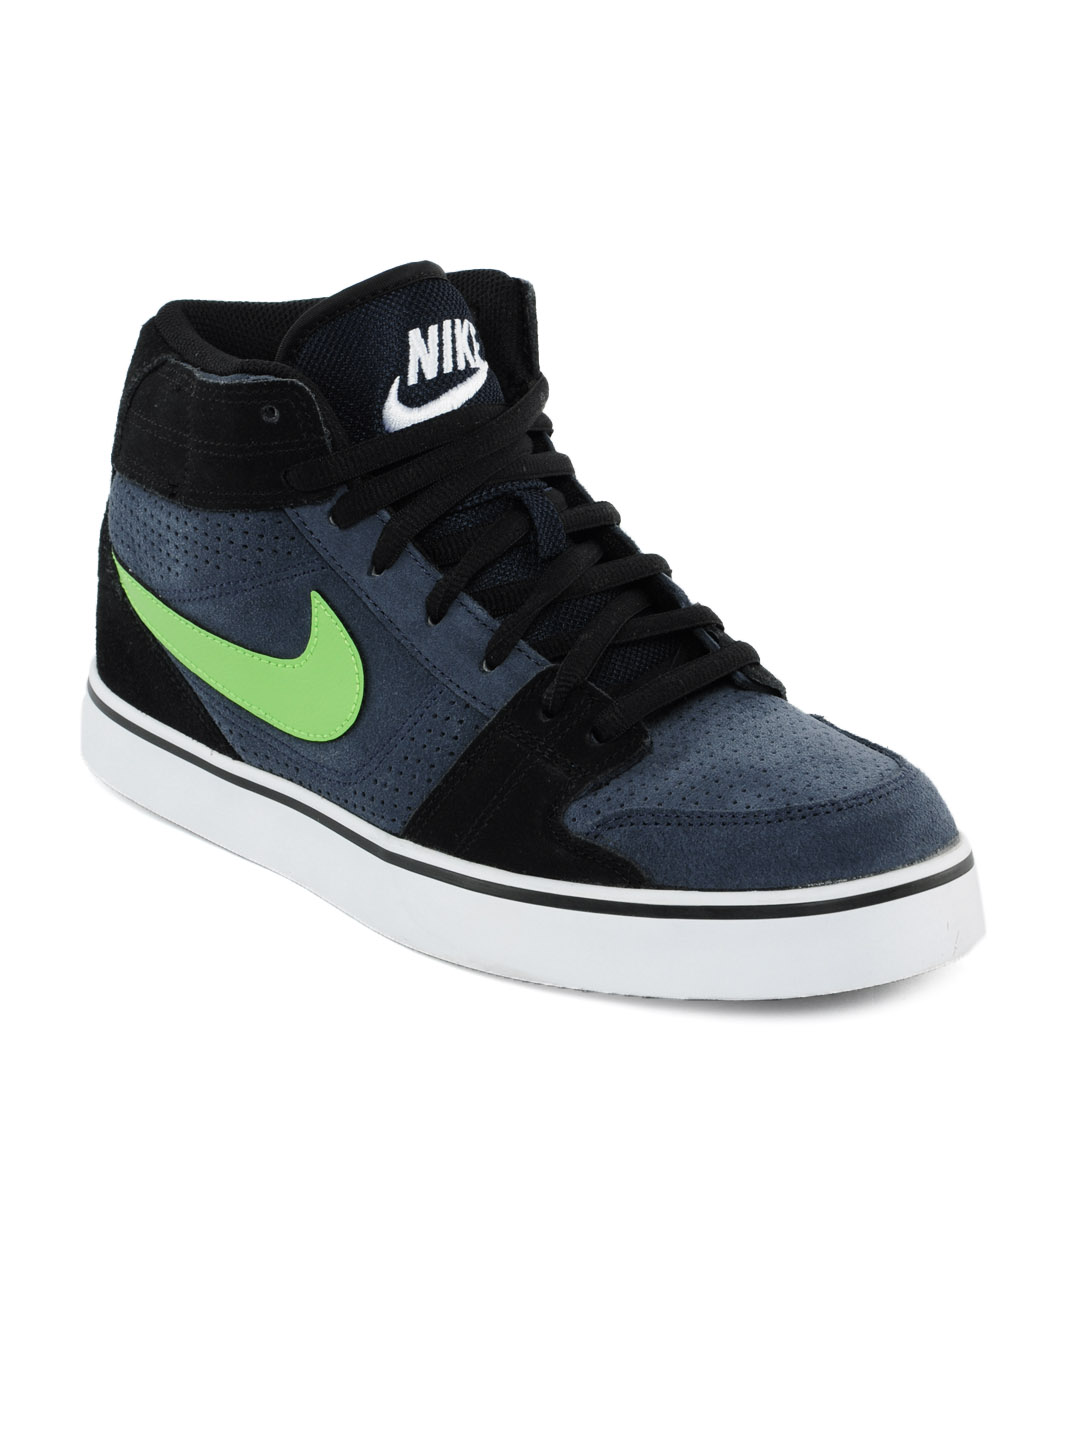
Nike Men Casual Navy Blue Shoes
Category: Footwear / Shoes / Casual Shoes
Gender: Men
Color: Navy Blue
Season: Summer 2012
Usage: Casual